2018 Coca-Cola 600

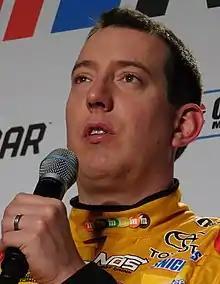
Kyle Busch swept all four stages and won the race from the pole position.

Fox Sports televised the race in the United States for the eighteenth consecutive year. Mike Joy was the lap-by-lap announcer, while three-time Coca-Cola 600 winner, Jeff Gordon and five-time race winner Darrell Waltrip were the color commentators. Jamie Little, Regan Smith, Vince Welch and Matt Yocum reported from pit lane during the race.